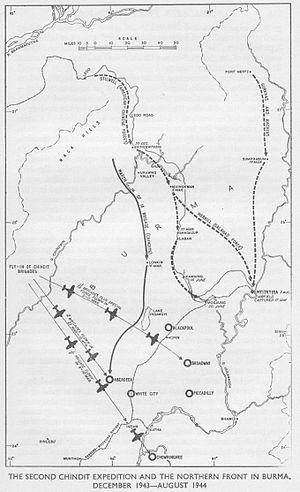
Les Chindits sont une force militaire de l'Armée du Royaume-Uni, active durant la Seconde Guerre mondiale sous les appellations officielles de 77th Indian Infantry Brigade et de Indian 3rd Infantry Division.
L'opération Thursday est une opération militaire menée par les Chindits dans la jungle de Birmanie pour semer la panique et créer un sentiment d'insécurité chez les troupes japonaises durant la Seconde Guerre mondiale.